Pazardzhik Province

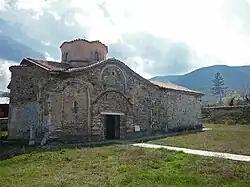
The medieval Church of St Demetrius in Patalenitsa

The territory of the Pazardzhik Province has been inhabited since very early times. There are more than 50 discovered Stone Age and Bronze Age settlements. The earliest civilization to inhabit the region were the Thracians. The remains of the Thracian town Besapara are located in the hills near the provincial capital Pazardzhik. The Panagyurishte Treasure unearthed near the northern town of the same name is known as one of the finest examples of Thracian art. The 6.164 kg of 23-karat gold treasure which consists of nine vessels has been dated back to the 4th and 3rd century BC. In the 1st century BC the region became a Roman province and remained in the Byzantine Empire after the fall of Rome.